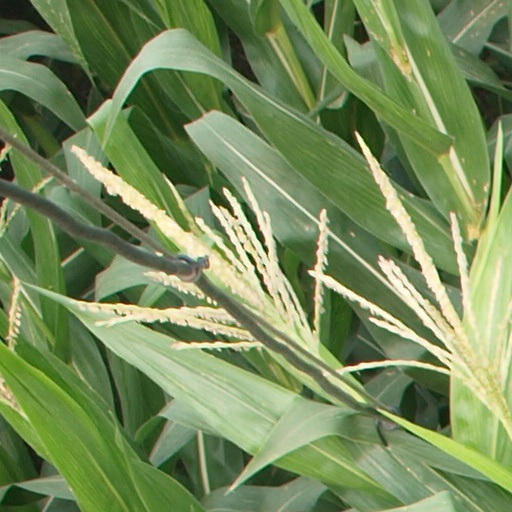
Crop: maize; corn